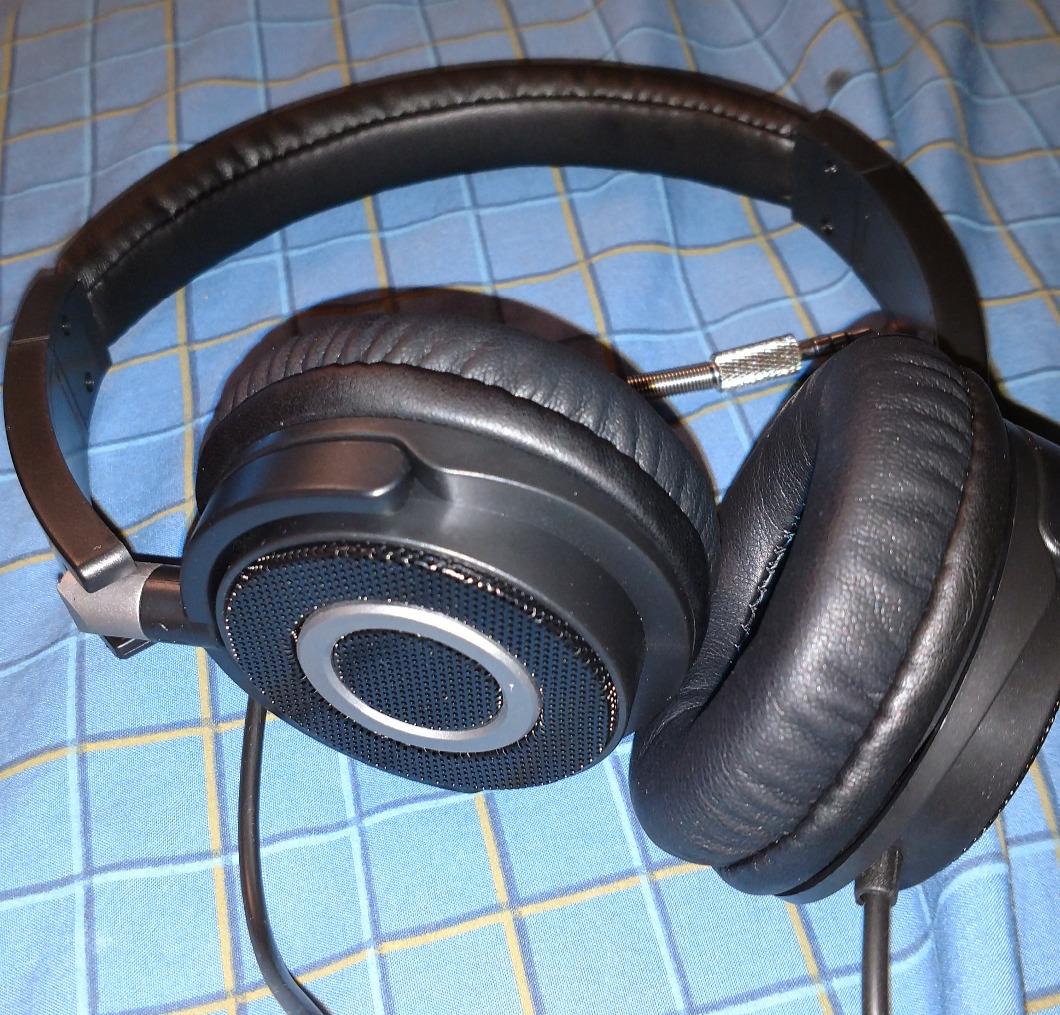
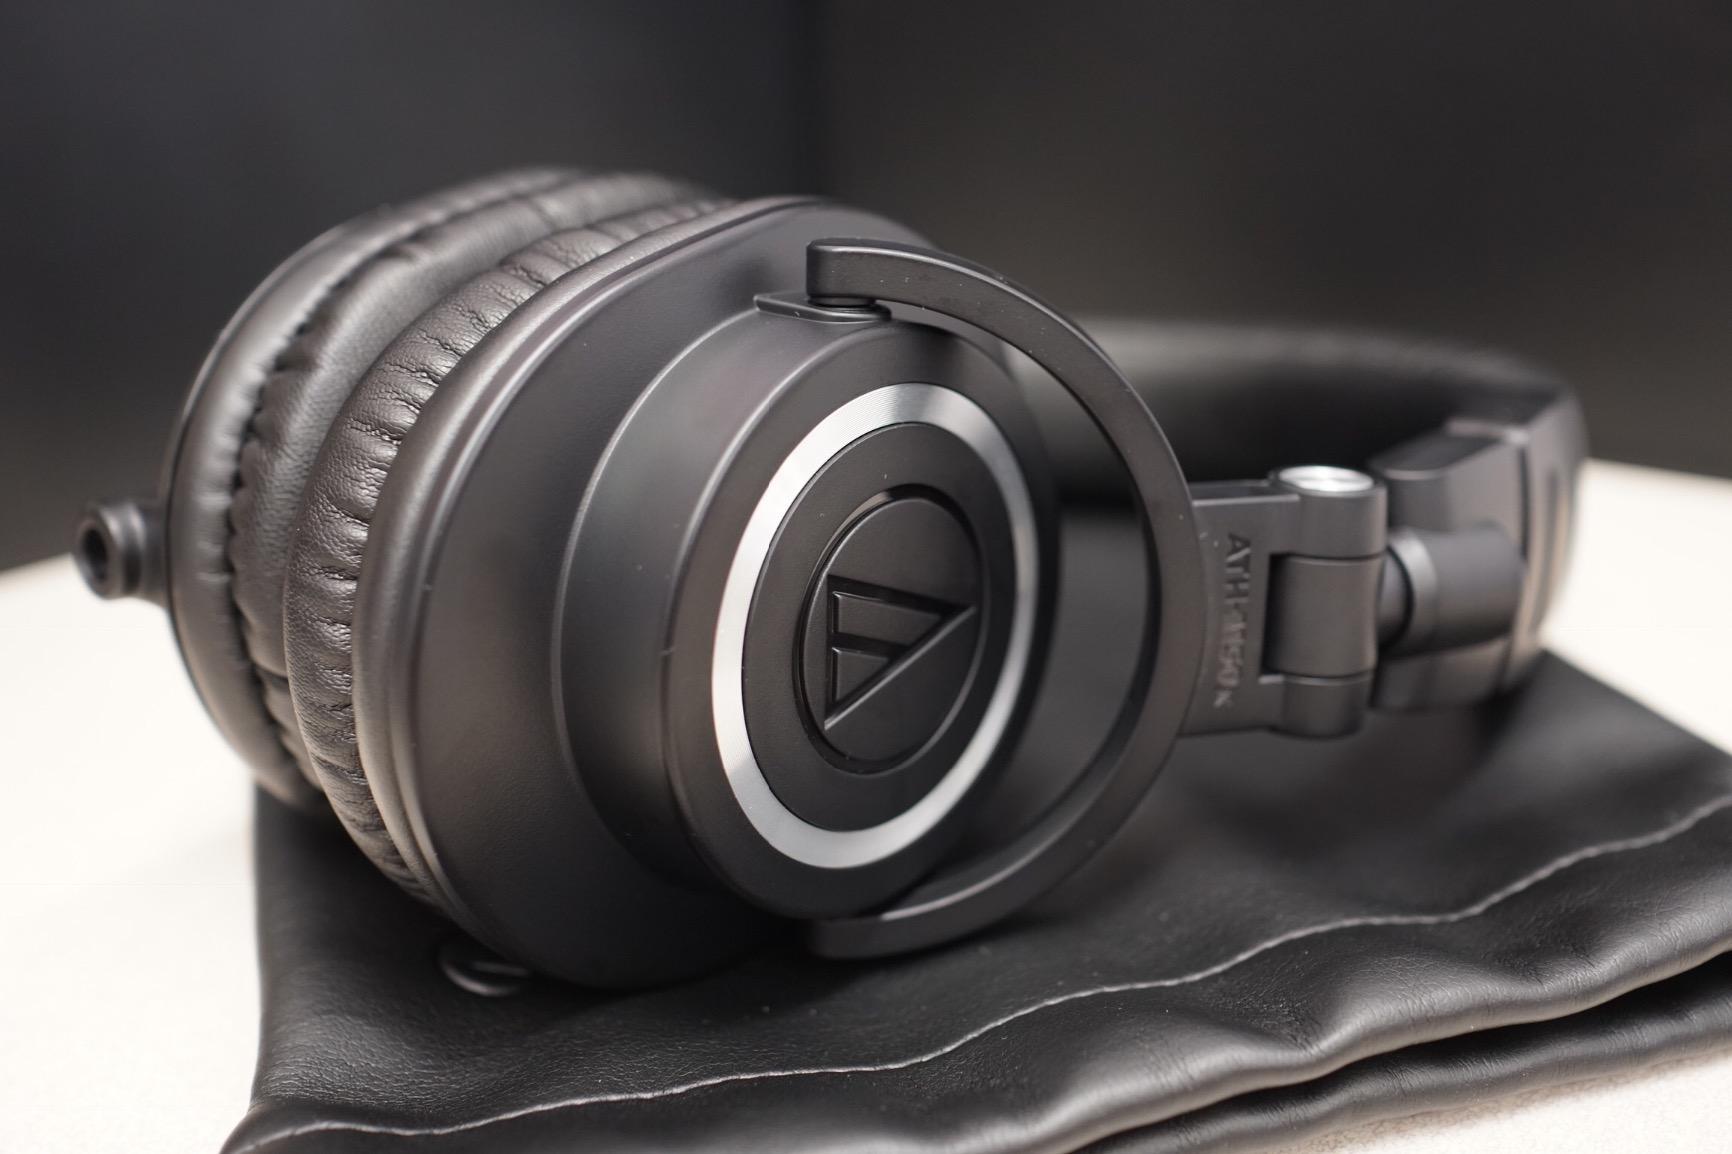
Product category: headphones
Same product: no